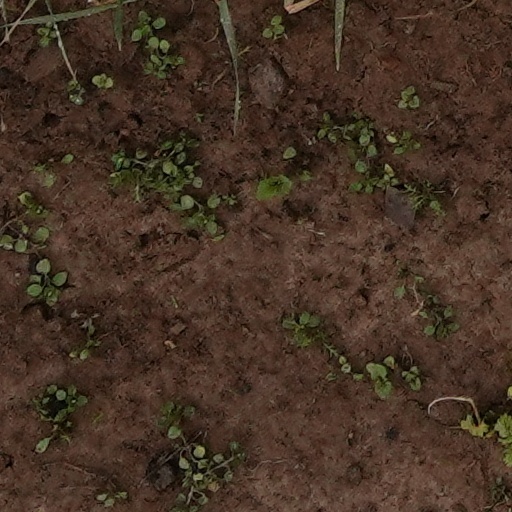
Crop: wheat